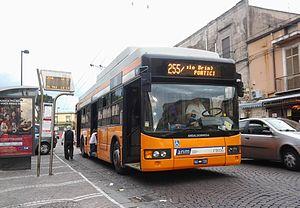
Liste des modèles de trolleybus italiens par constructeur de châssis.
L'AnsaldoBreda F19 est un modèle de trolleybus fabriqué en Italie par la division Autobus du constructeur ferroviaire AnsaldoBreda, filiale du groupe public Finmeccanica à partir de l'année 2000..